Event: Nepal Earthquake
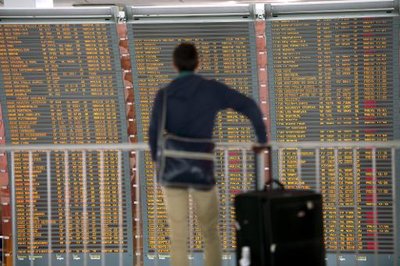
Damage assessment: no_damage